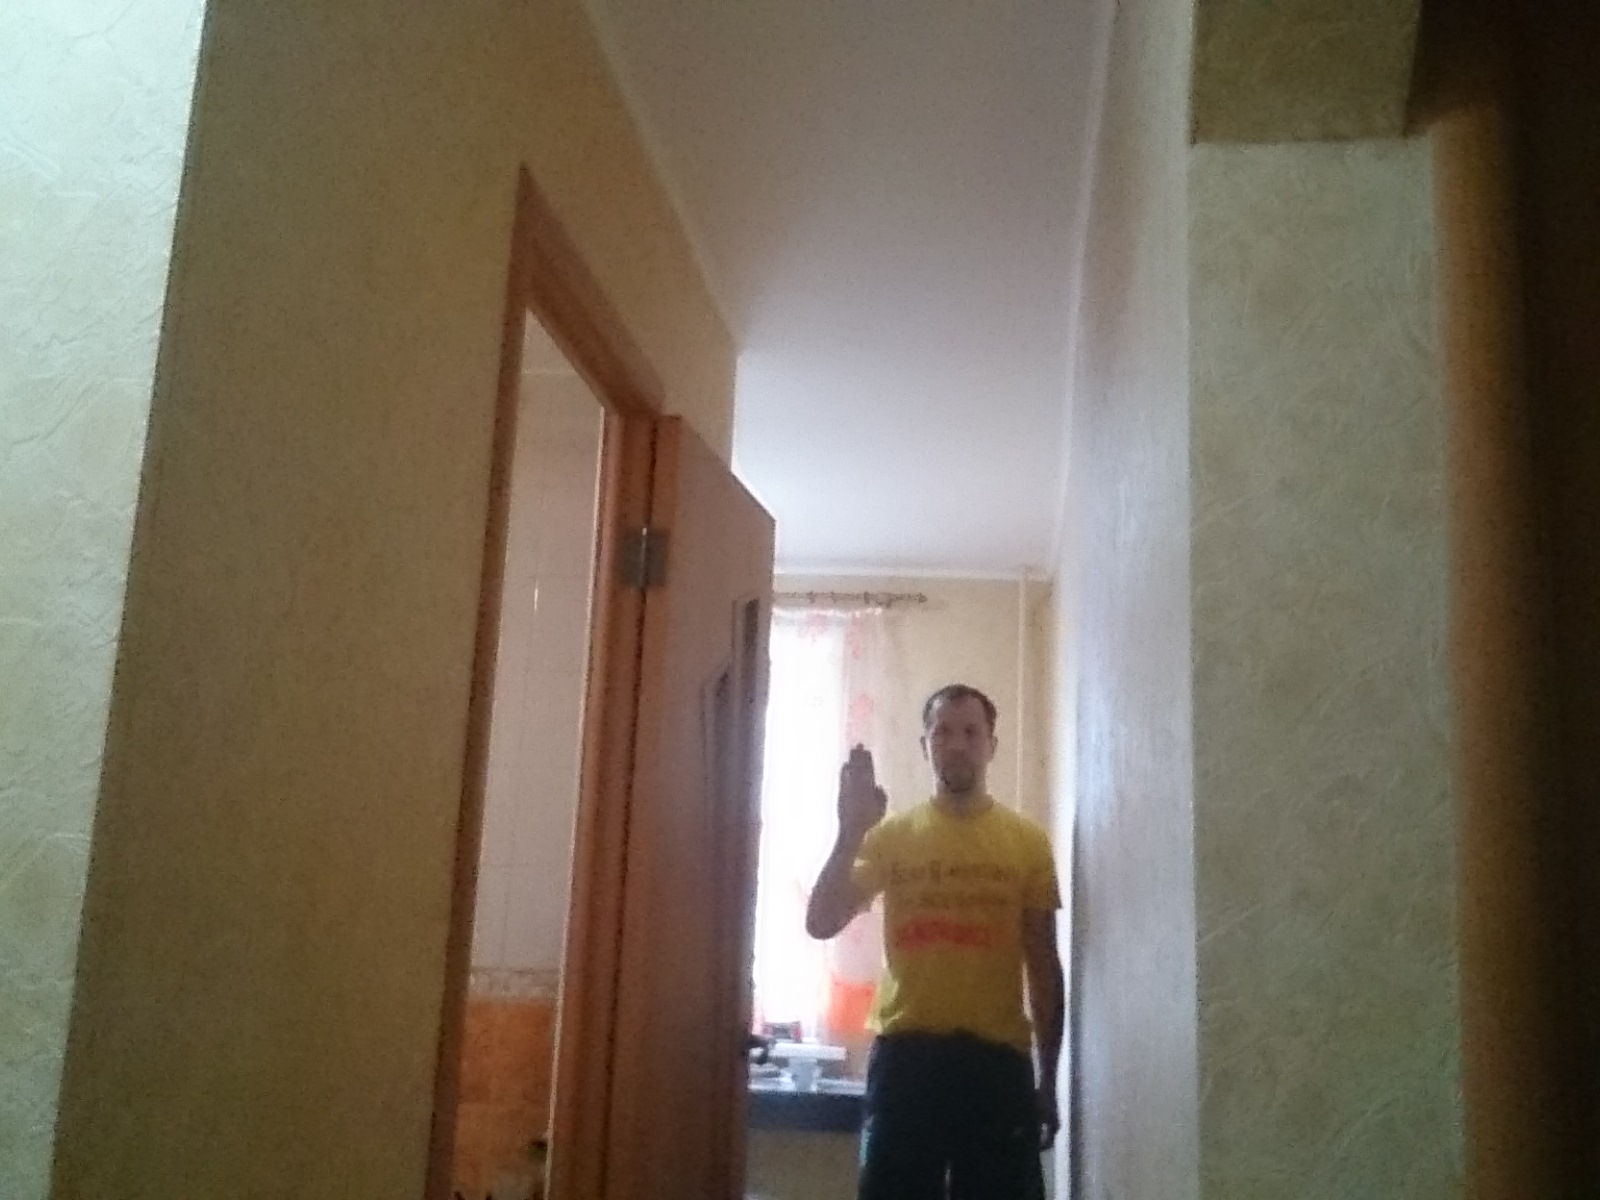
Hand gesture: stop